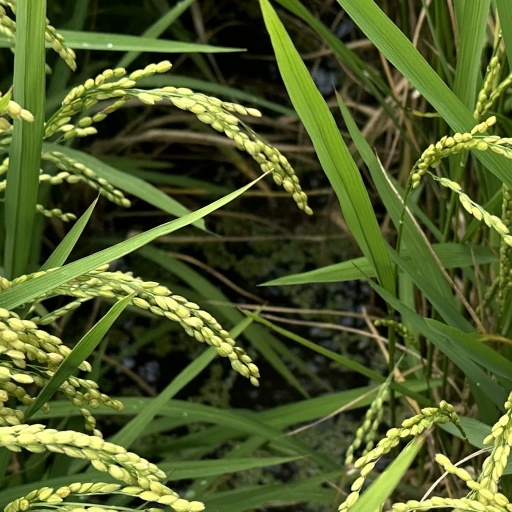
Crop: rice